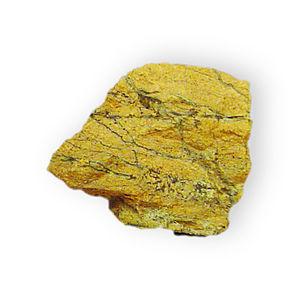
Le nickel est l'élément chimique de numéro atomique 28, de symbole Ni. Le corps simple nickel est un métal.